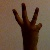
The image shows a hand gesture representing the number 6 in Indian Sign Language.